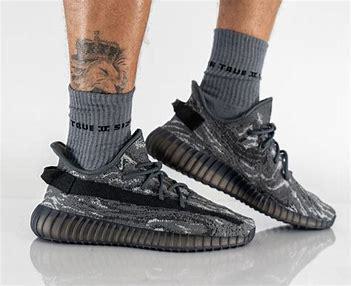
Brand: Adidas
Model: Yeezy Boost 350